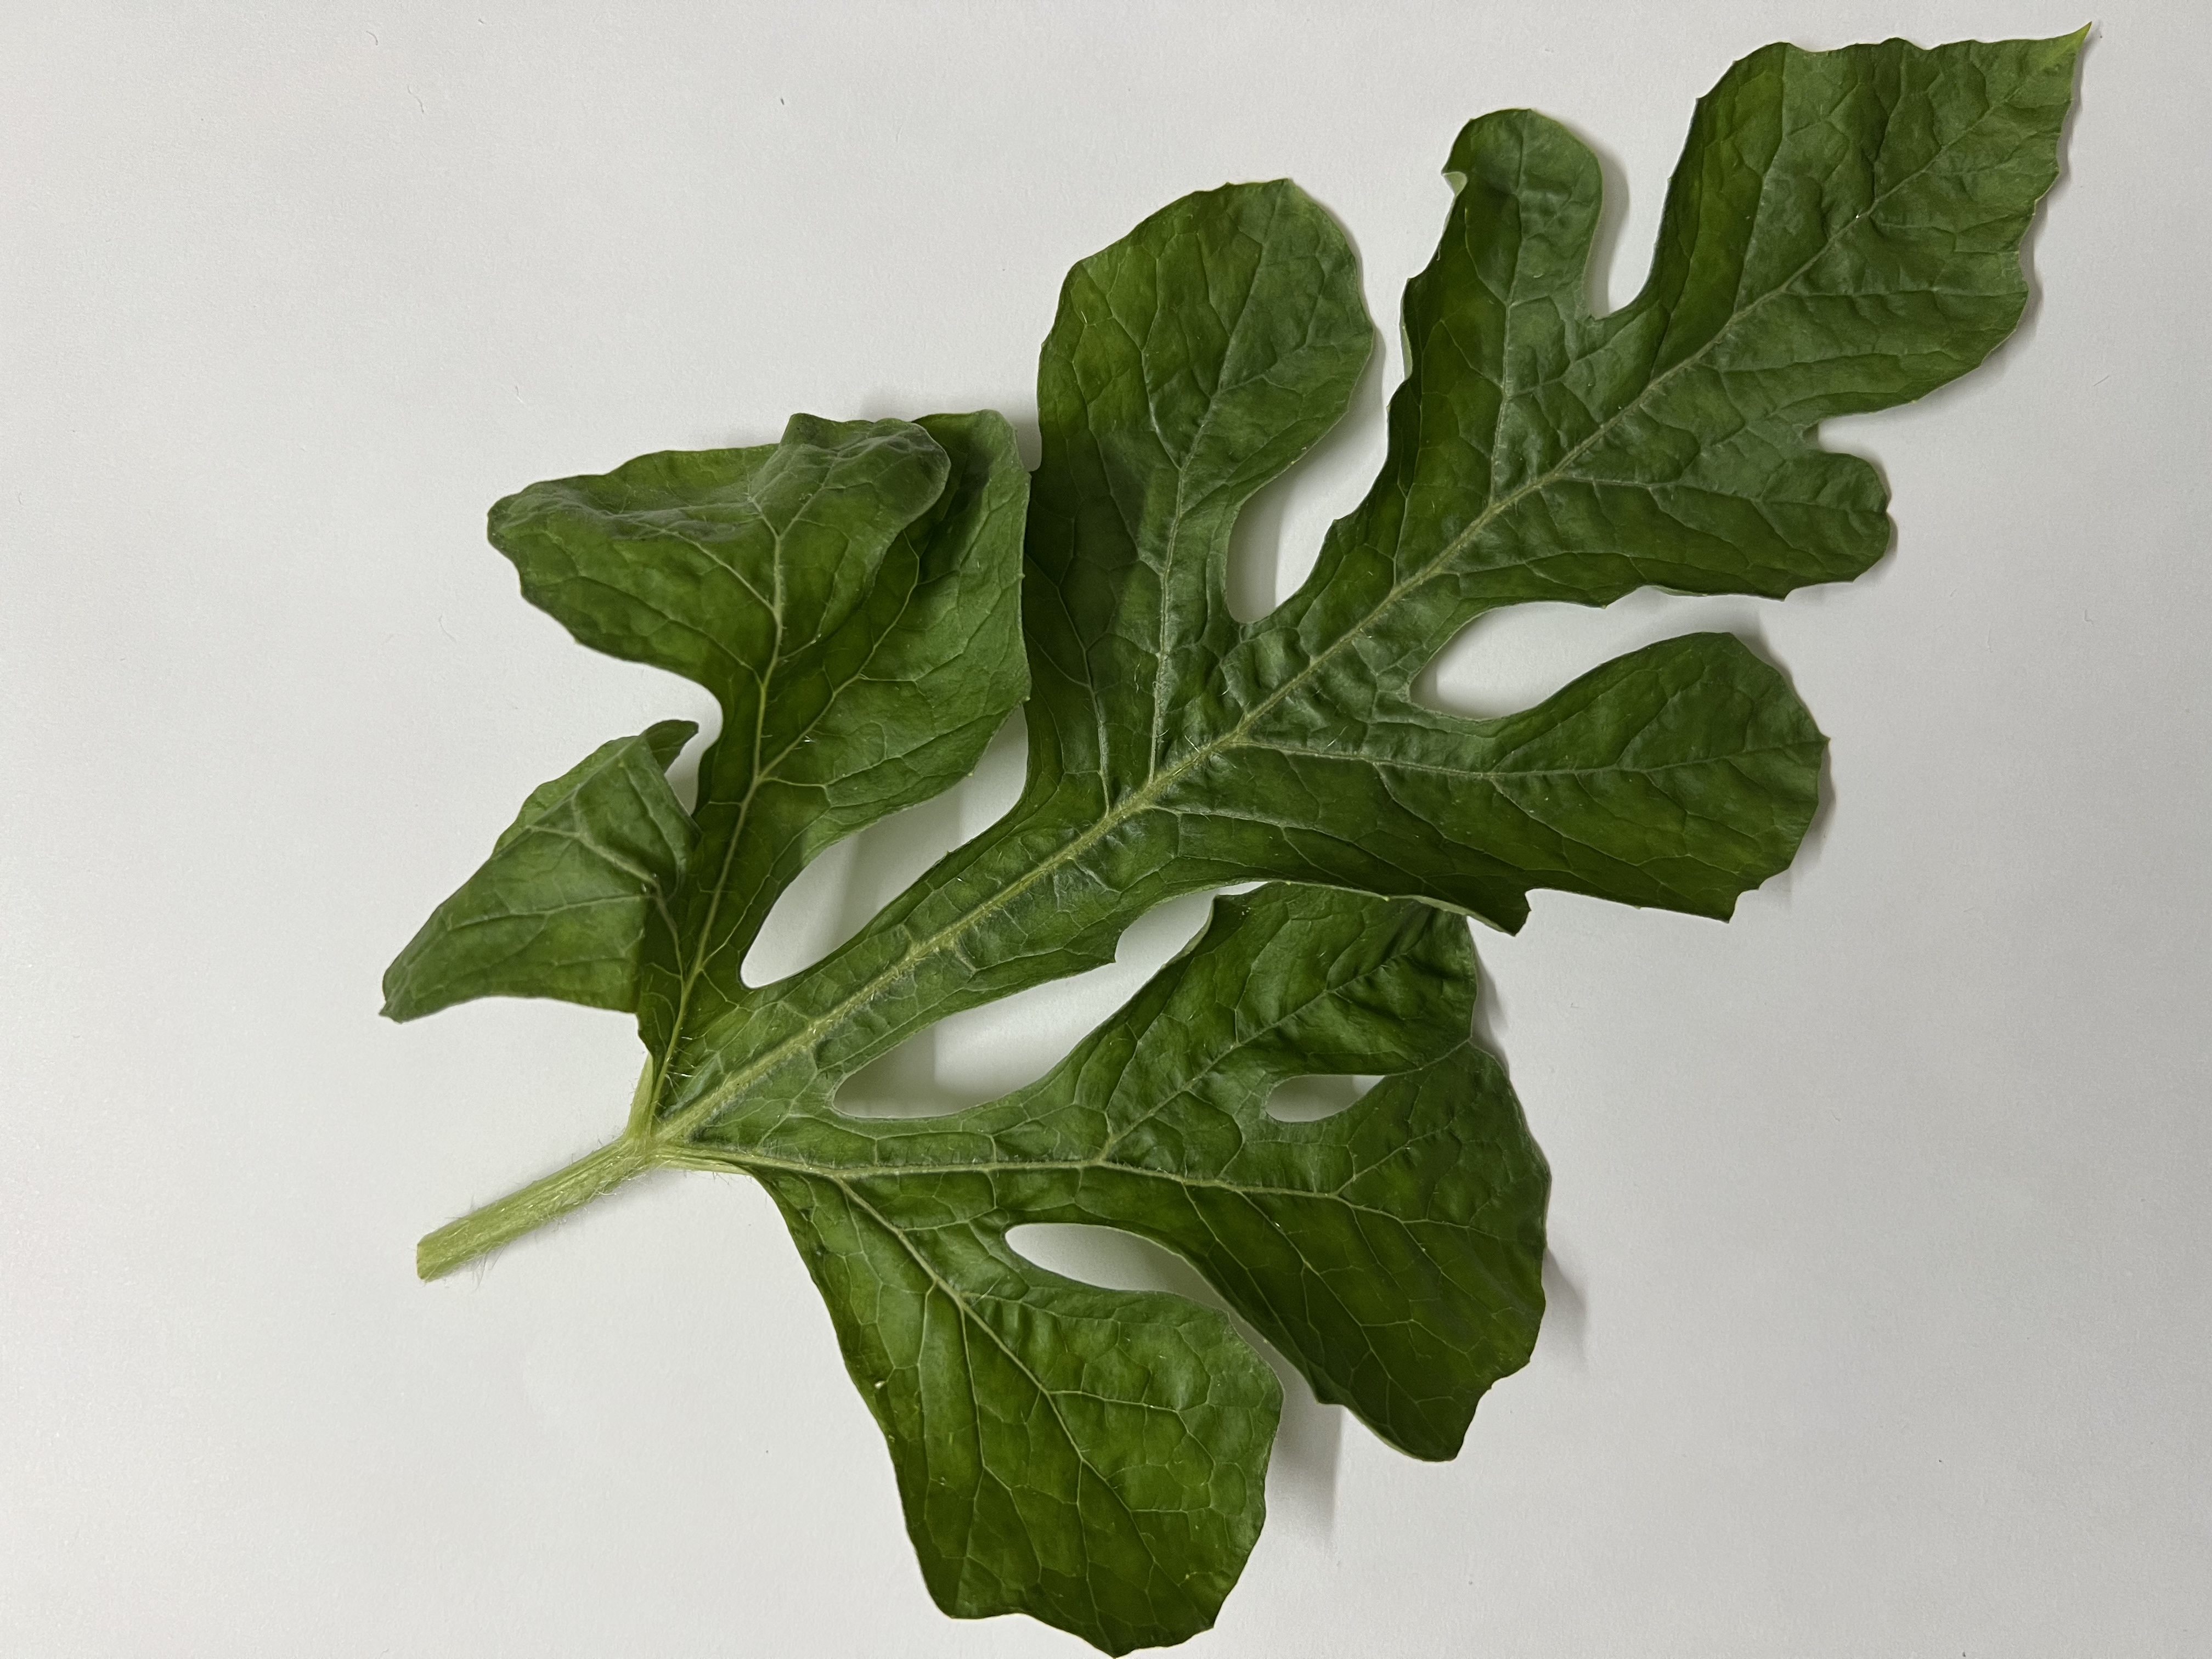
Label: Healthy